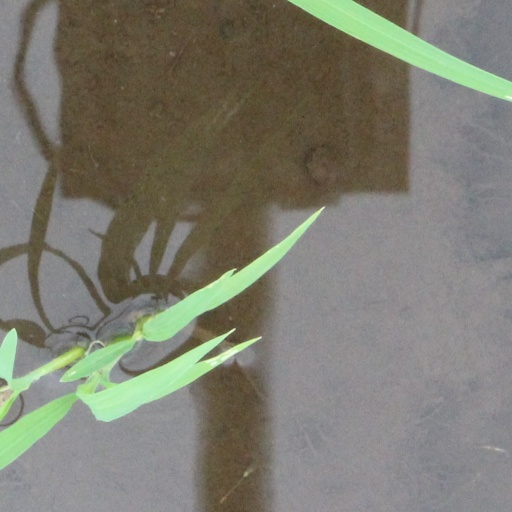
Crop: rice